Pillar Point Bluff

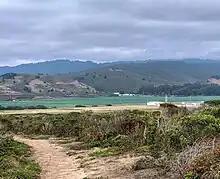
Facing east from the bluff trail towards Rancho Corral de Tierra of the Golden Gate National Recreation Area and Montara Mountain

The California State Legislature passed Senate Bill 908 in 2001, authorizing the Coastal Conservancy to complete a report on a proposal to build a network of state-wide, public trails along the entire coast of California, to both increase public access to the coastline and educate visitors about the environmental resources of the state. Concurrently, the "Fitzgerald Marine Master Plan" was completed in 2002. The reserve, which is part of the Monterey Bay National Marine Sanctuary, includes of upland coastal bluffs in their master plan.